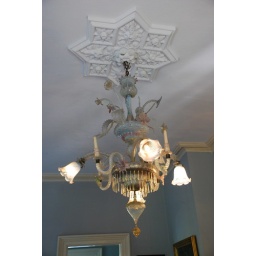
Italian glass chandelier in the dining room